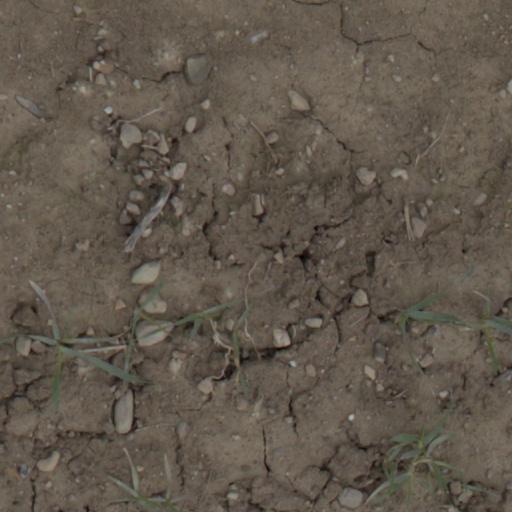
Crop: wheat